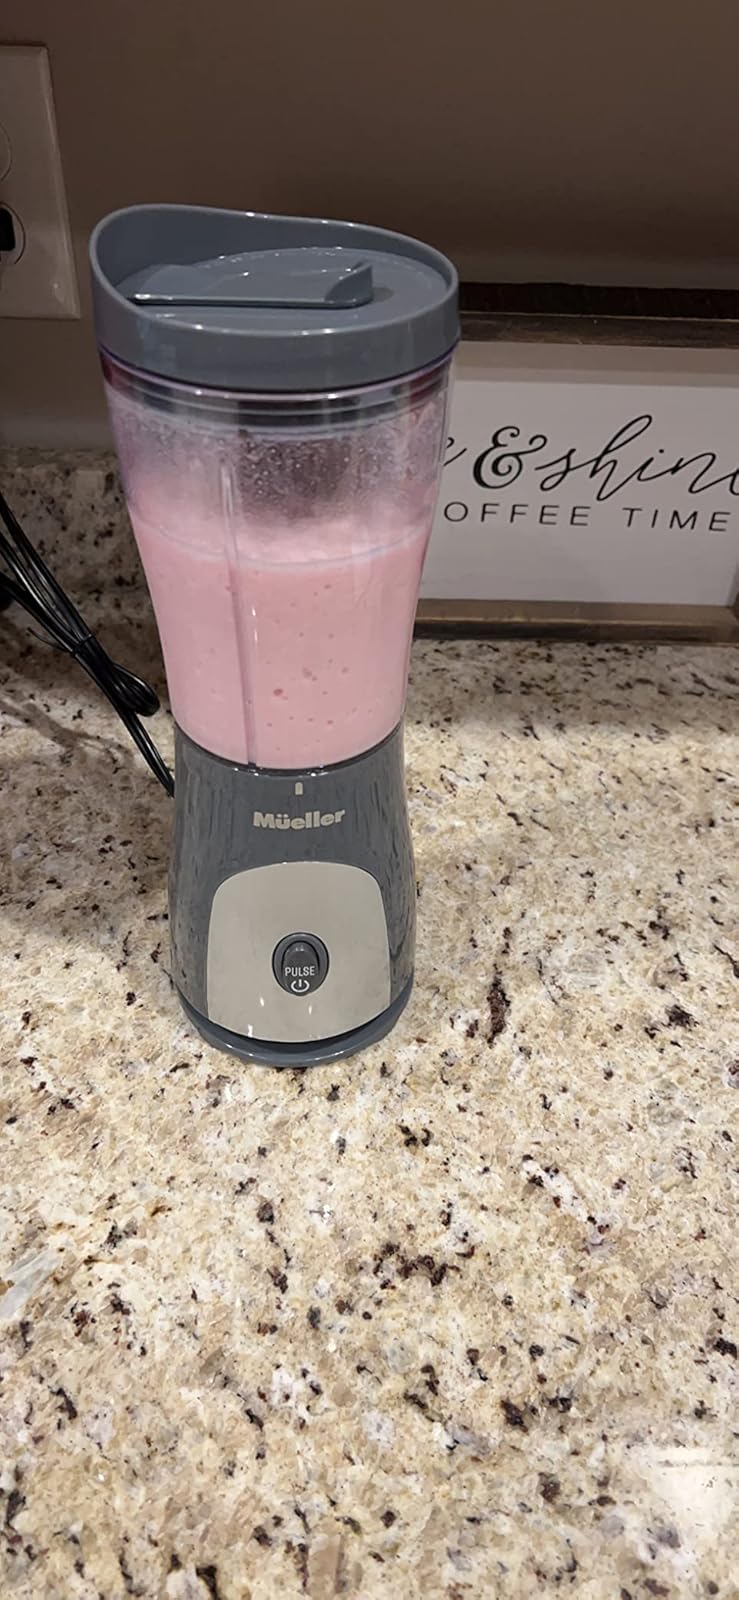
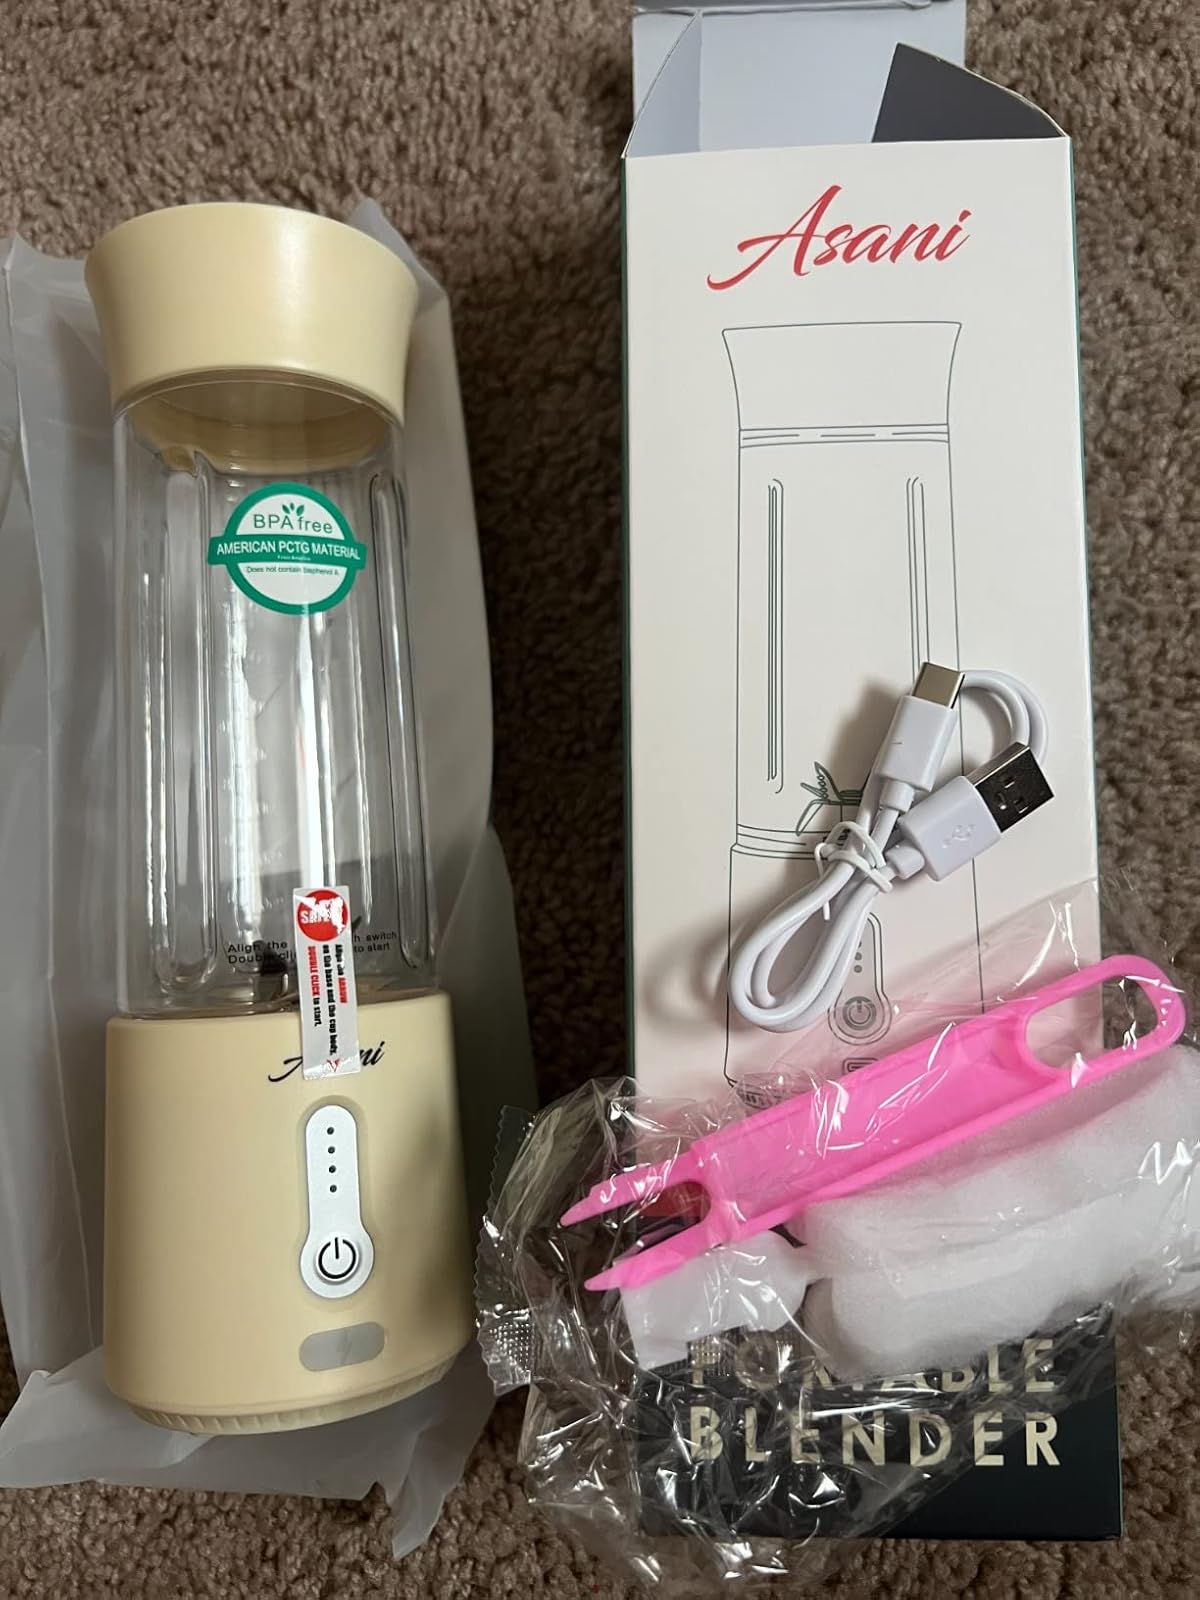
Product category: items_blender
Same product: no